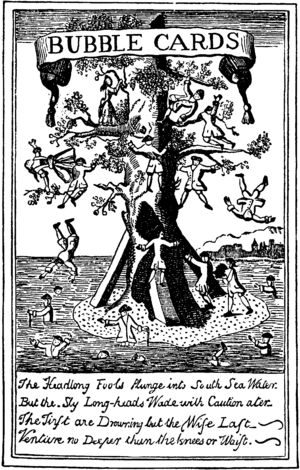
Sydhavsboblen / Bubble Act
Samtidig karikatur af spekulationsbølgen, fra bogen Extraordinary Popular Delusions and the Madness of Crowds af Charles Mackay
Sydhavsboblen er navnet på en spekulationsbølge, som i 1720 greb et stort antal engelske aktiekøbere og efter en kort periode endte i et omfattende sammenbrud.